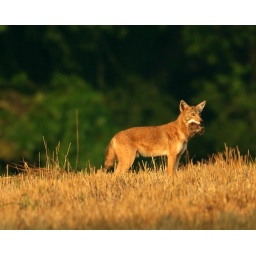
Bringing home the bacon. Look close in his mouth. A ground hog's head. Fuji S3 Pro 600MM F4